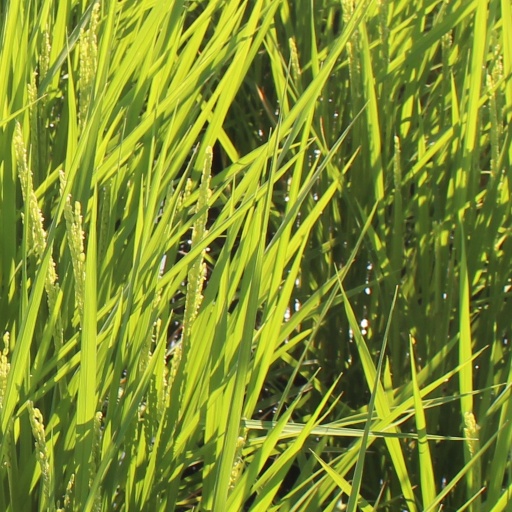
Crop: rice